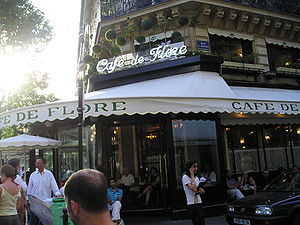
Paris / Kultur / Underholdning / Cafeer, restauranter og hoteller
Café de Flore, en af de berømte parisiske cafeer i Saint-Germain-des-Prés.
Paris er Frankrigs hovedstad og ligger ved Seinen i det nordlige Frankrig, i hjertet af regionen Île-de-France. Paris har en anslået befolkning på 2.2 mio inden for sine administrative grænser.Det ubrudt bebyggede byområde i Paris strækker sig langt ud over byens administrative grænser og huser 10.413.386 Et yderligere udvidet metropolområde centreret omkring byen, Paris' aire urbaine, er med en befolkning på ca. 12,1 millioner et af de største byområder i Europa efter befolkning.